Battle of Fort Donelson

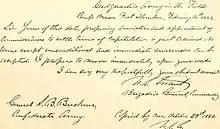
Grant's reply

As soon as Foote arrived, Grant urged him to attack the fort's river batteries. Although Foote was reluctant to proceed before adequate reconnaissance, he moved his gunboats close to the shore by 3:00 p.m. and opened fire, just as he had done at Fort Henry. The Confederate artillery pummeled the fleet with heavy cannon fire and the assault was over by 4:30 p.m. Foote was wounded (coincidentally in his foot). The wheelhouse of his flagship, USS "St. Louis", was carried away, and she floated helplessly downriver. USS "Louisville" was also disabled, and the "Pittsburg" began to take on water. The damage to the fleet was significant and it retreated downriver. Of the 500 Confederate shots fired, "St. Louis" was hit 59 times, "Carondelet" 54, "Louisville" 36, and "Pittsburg" 20 times. Foote had miscalculated the assault. Historian Kendall Gott suggested that it would have been more prudent to stay as far downriver as possible, and use the fleet's longer-range guns to reduce the fort. An alternative might have been to overrun the batteries, probably at night as would be done successfully in the 1863 Vicksburg Campaign. Once the Union fleet was past the fixed river batteries, Fort Donelson would have been defenseless.